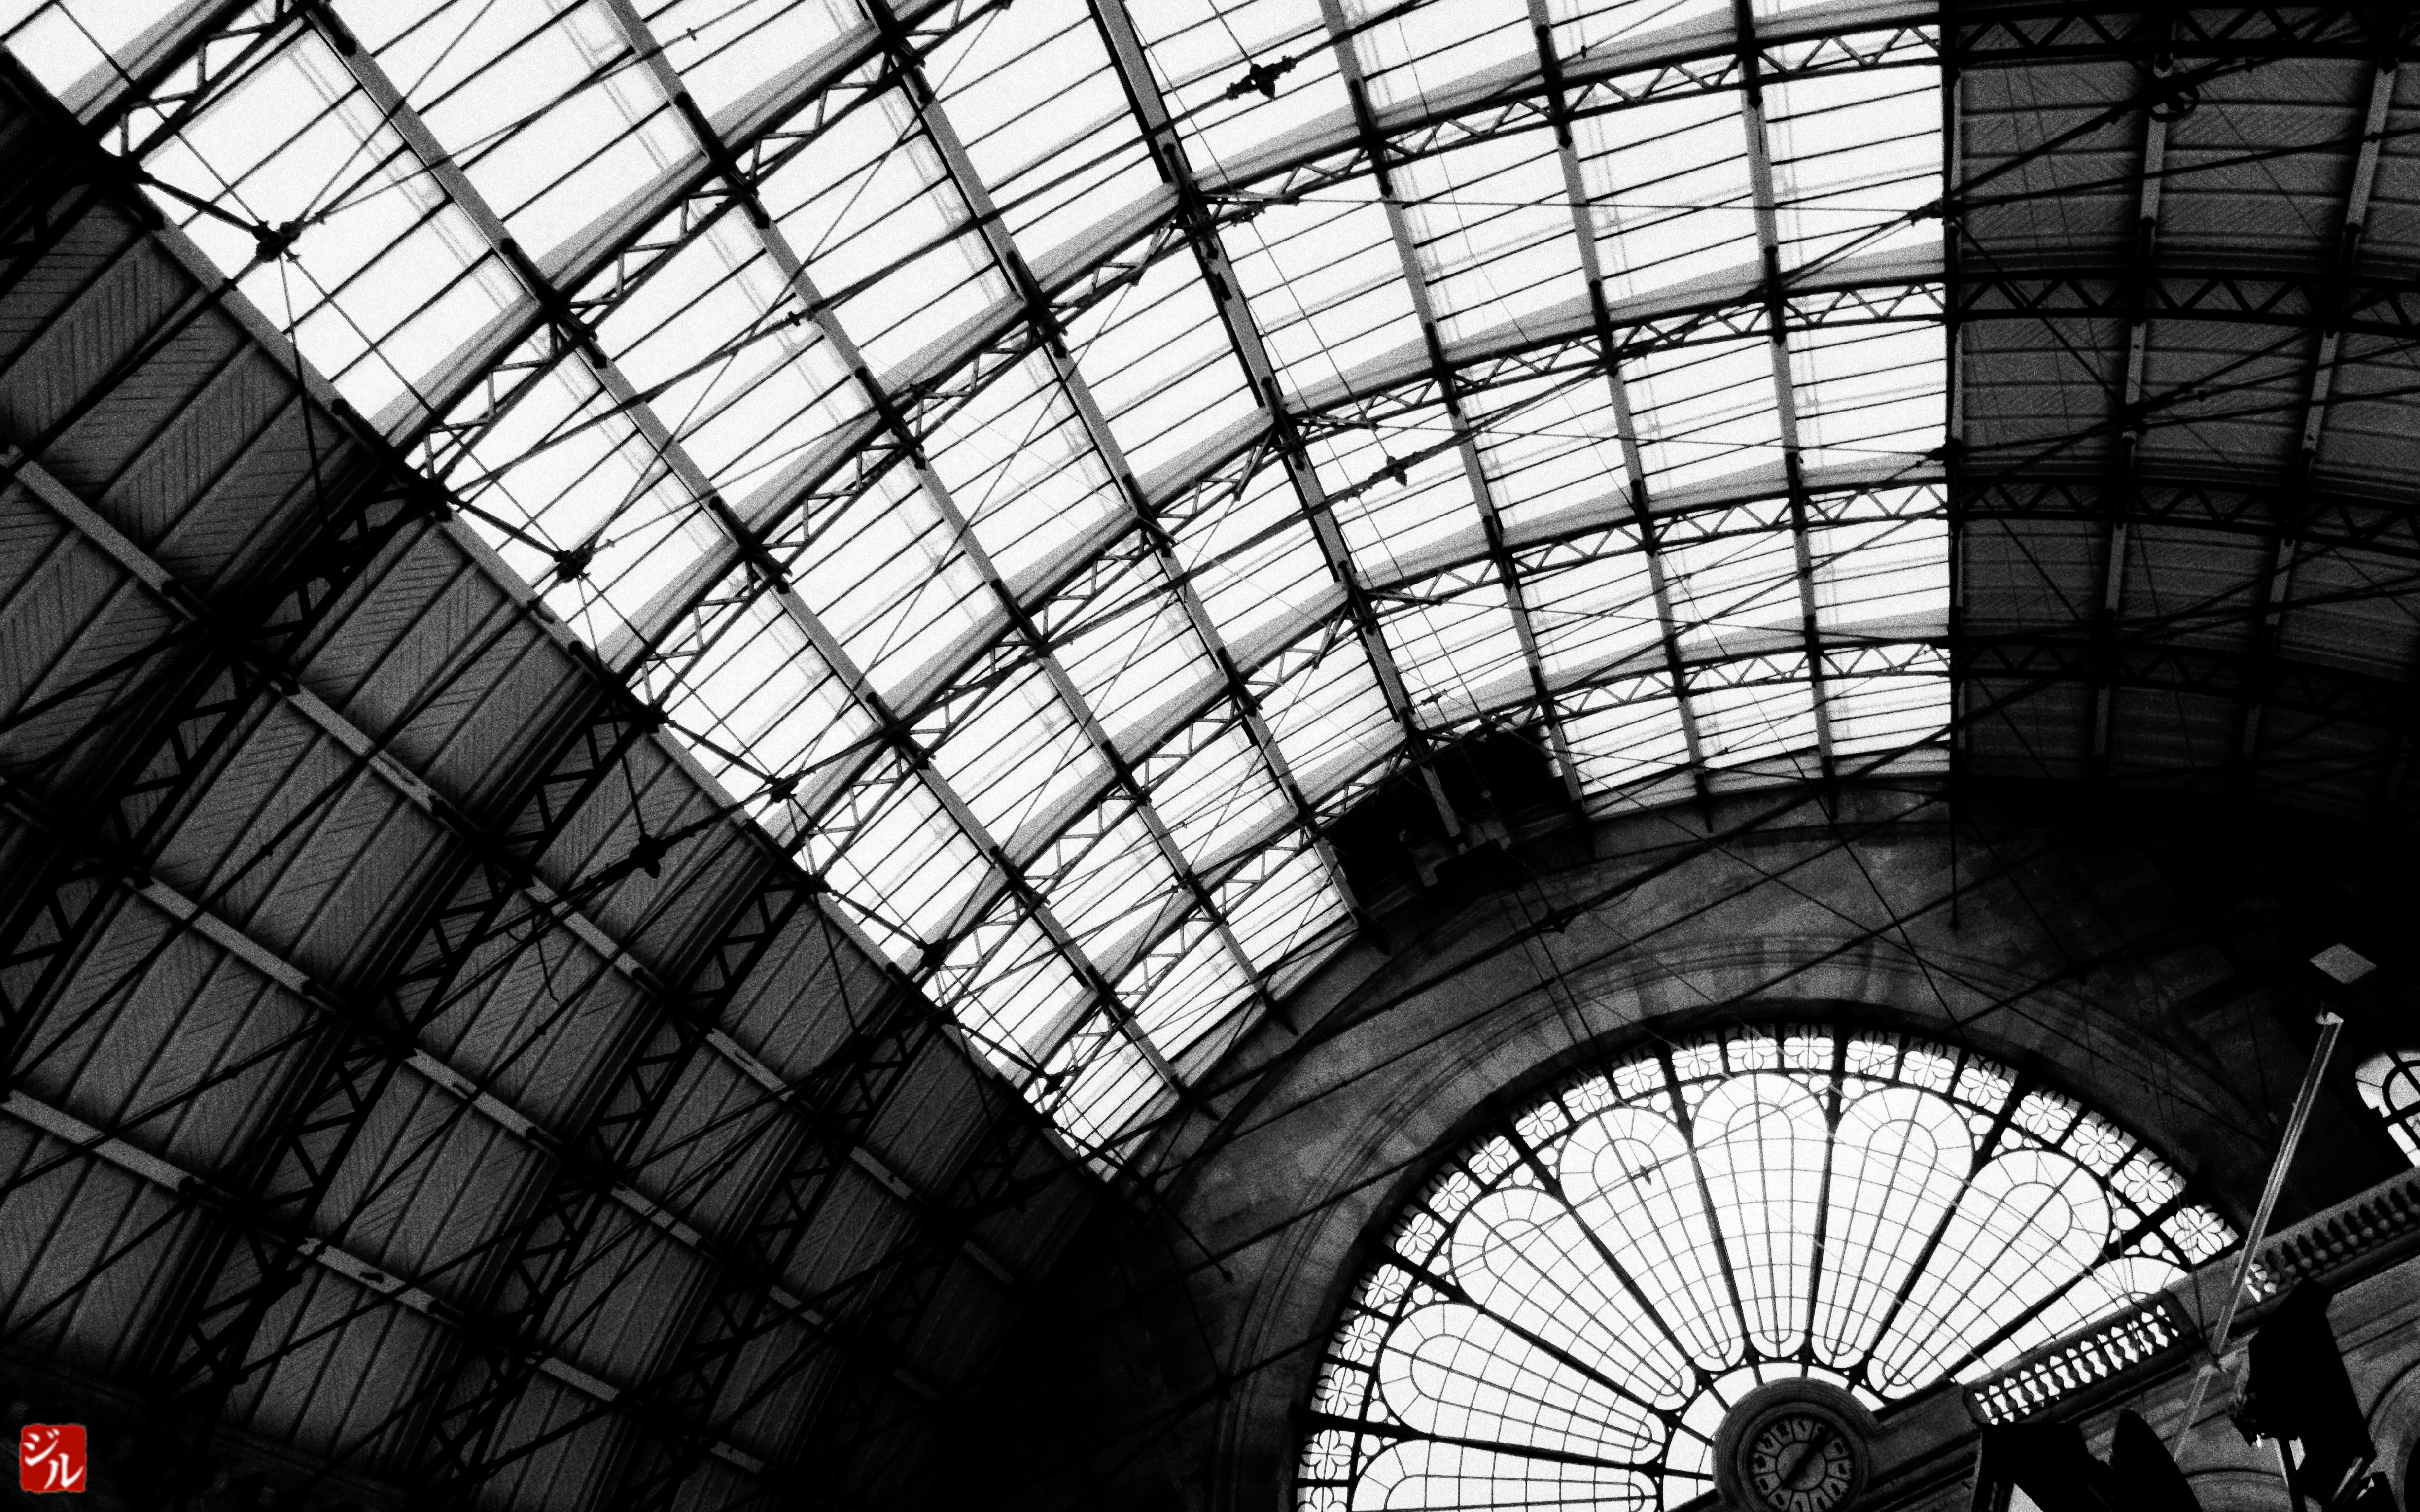
light, black and white, architecture, white, photography, wheel, paris, line, color, black, monochrome, gare, symmetry, reims, shape, garesconnexion, est, urban area, monochrome photography